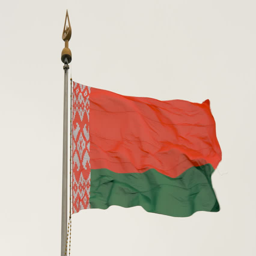
the flag flutters in the wind